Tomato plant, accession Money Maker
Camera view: tilt-top (135 deg); turntable rotation: 90 degrees
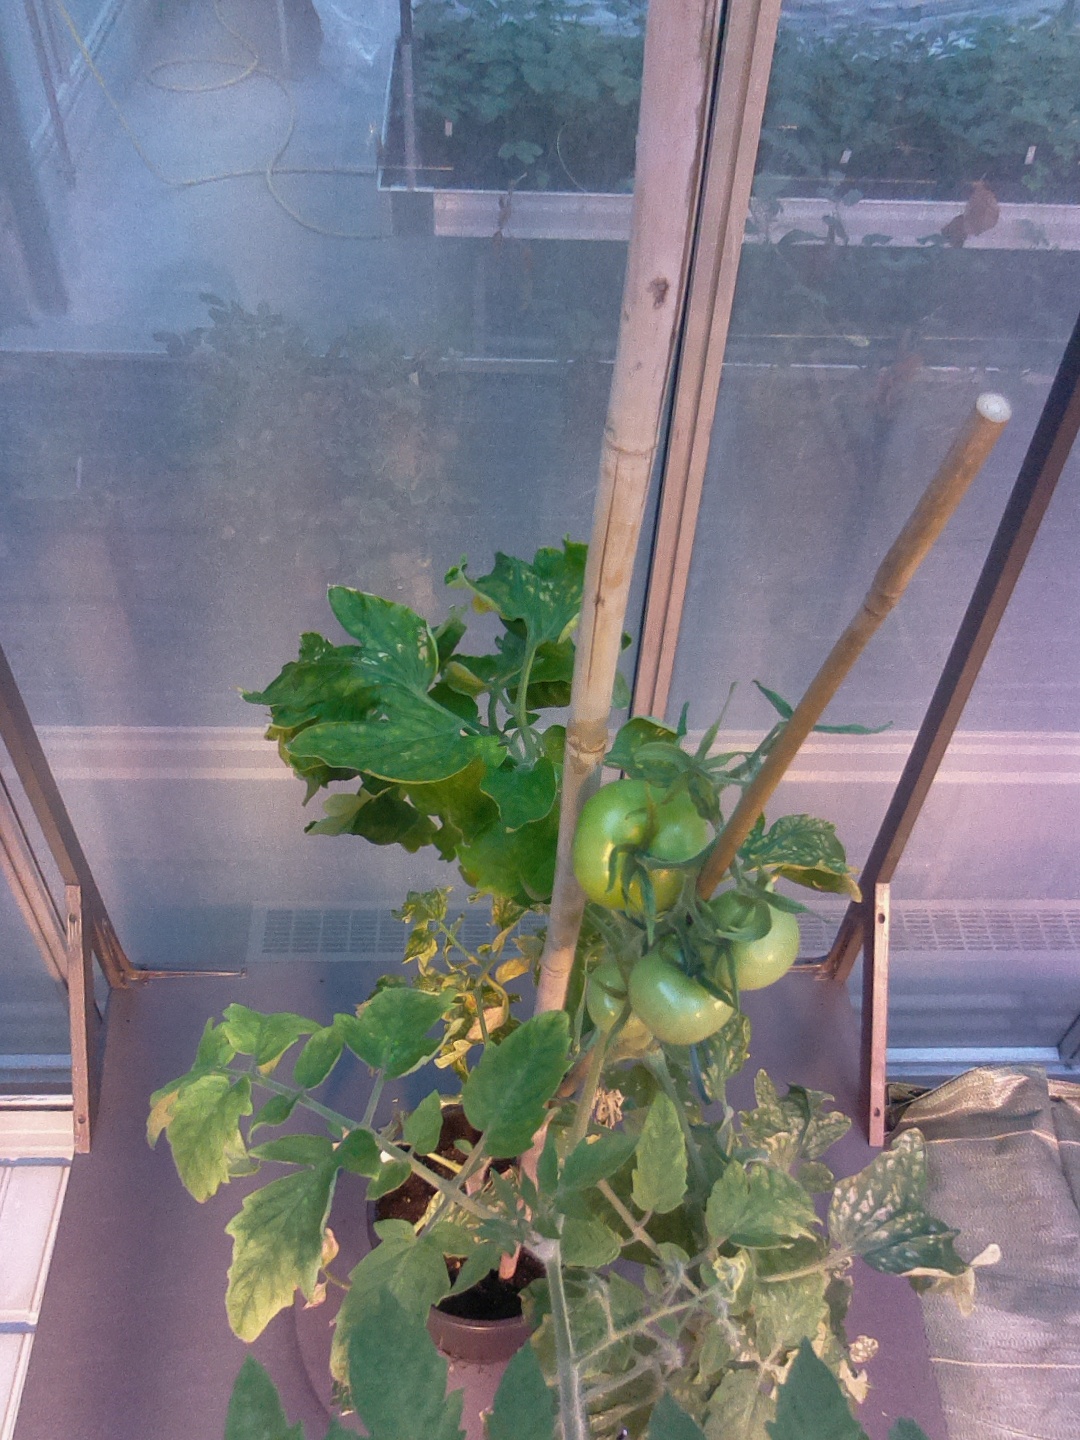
BBCH growth stage 75: 50%-60% of final fruit size